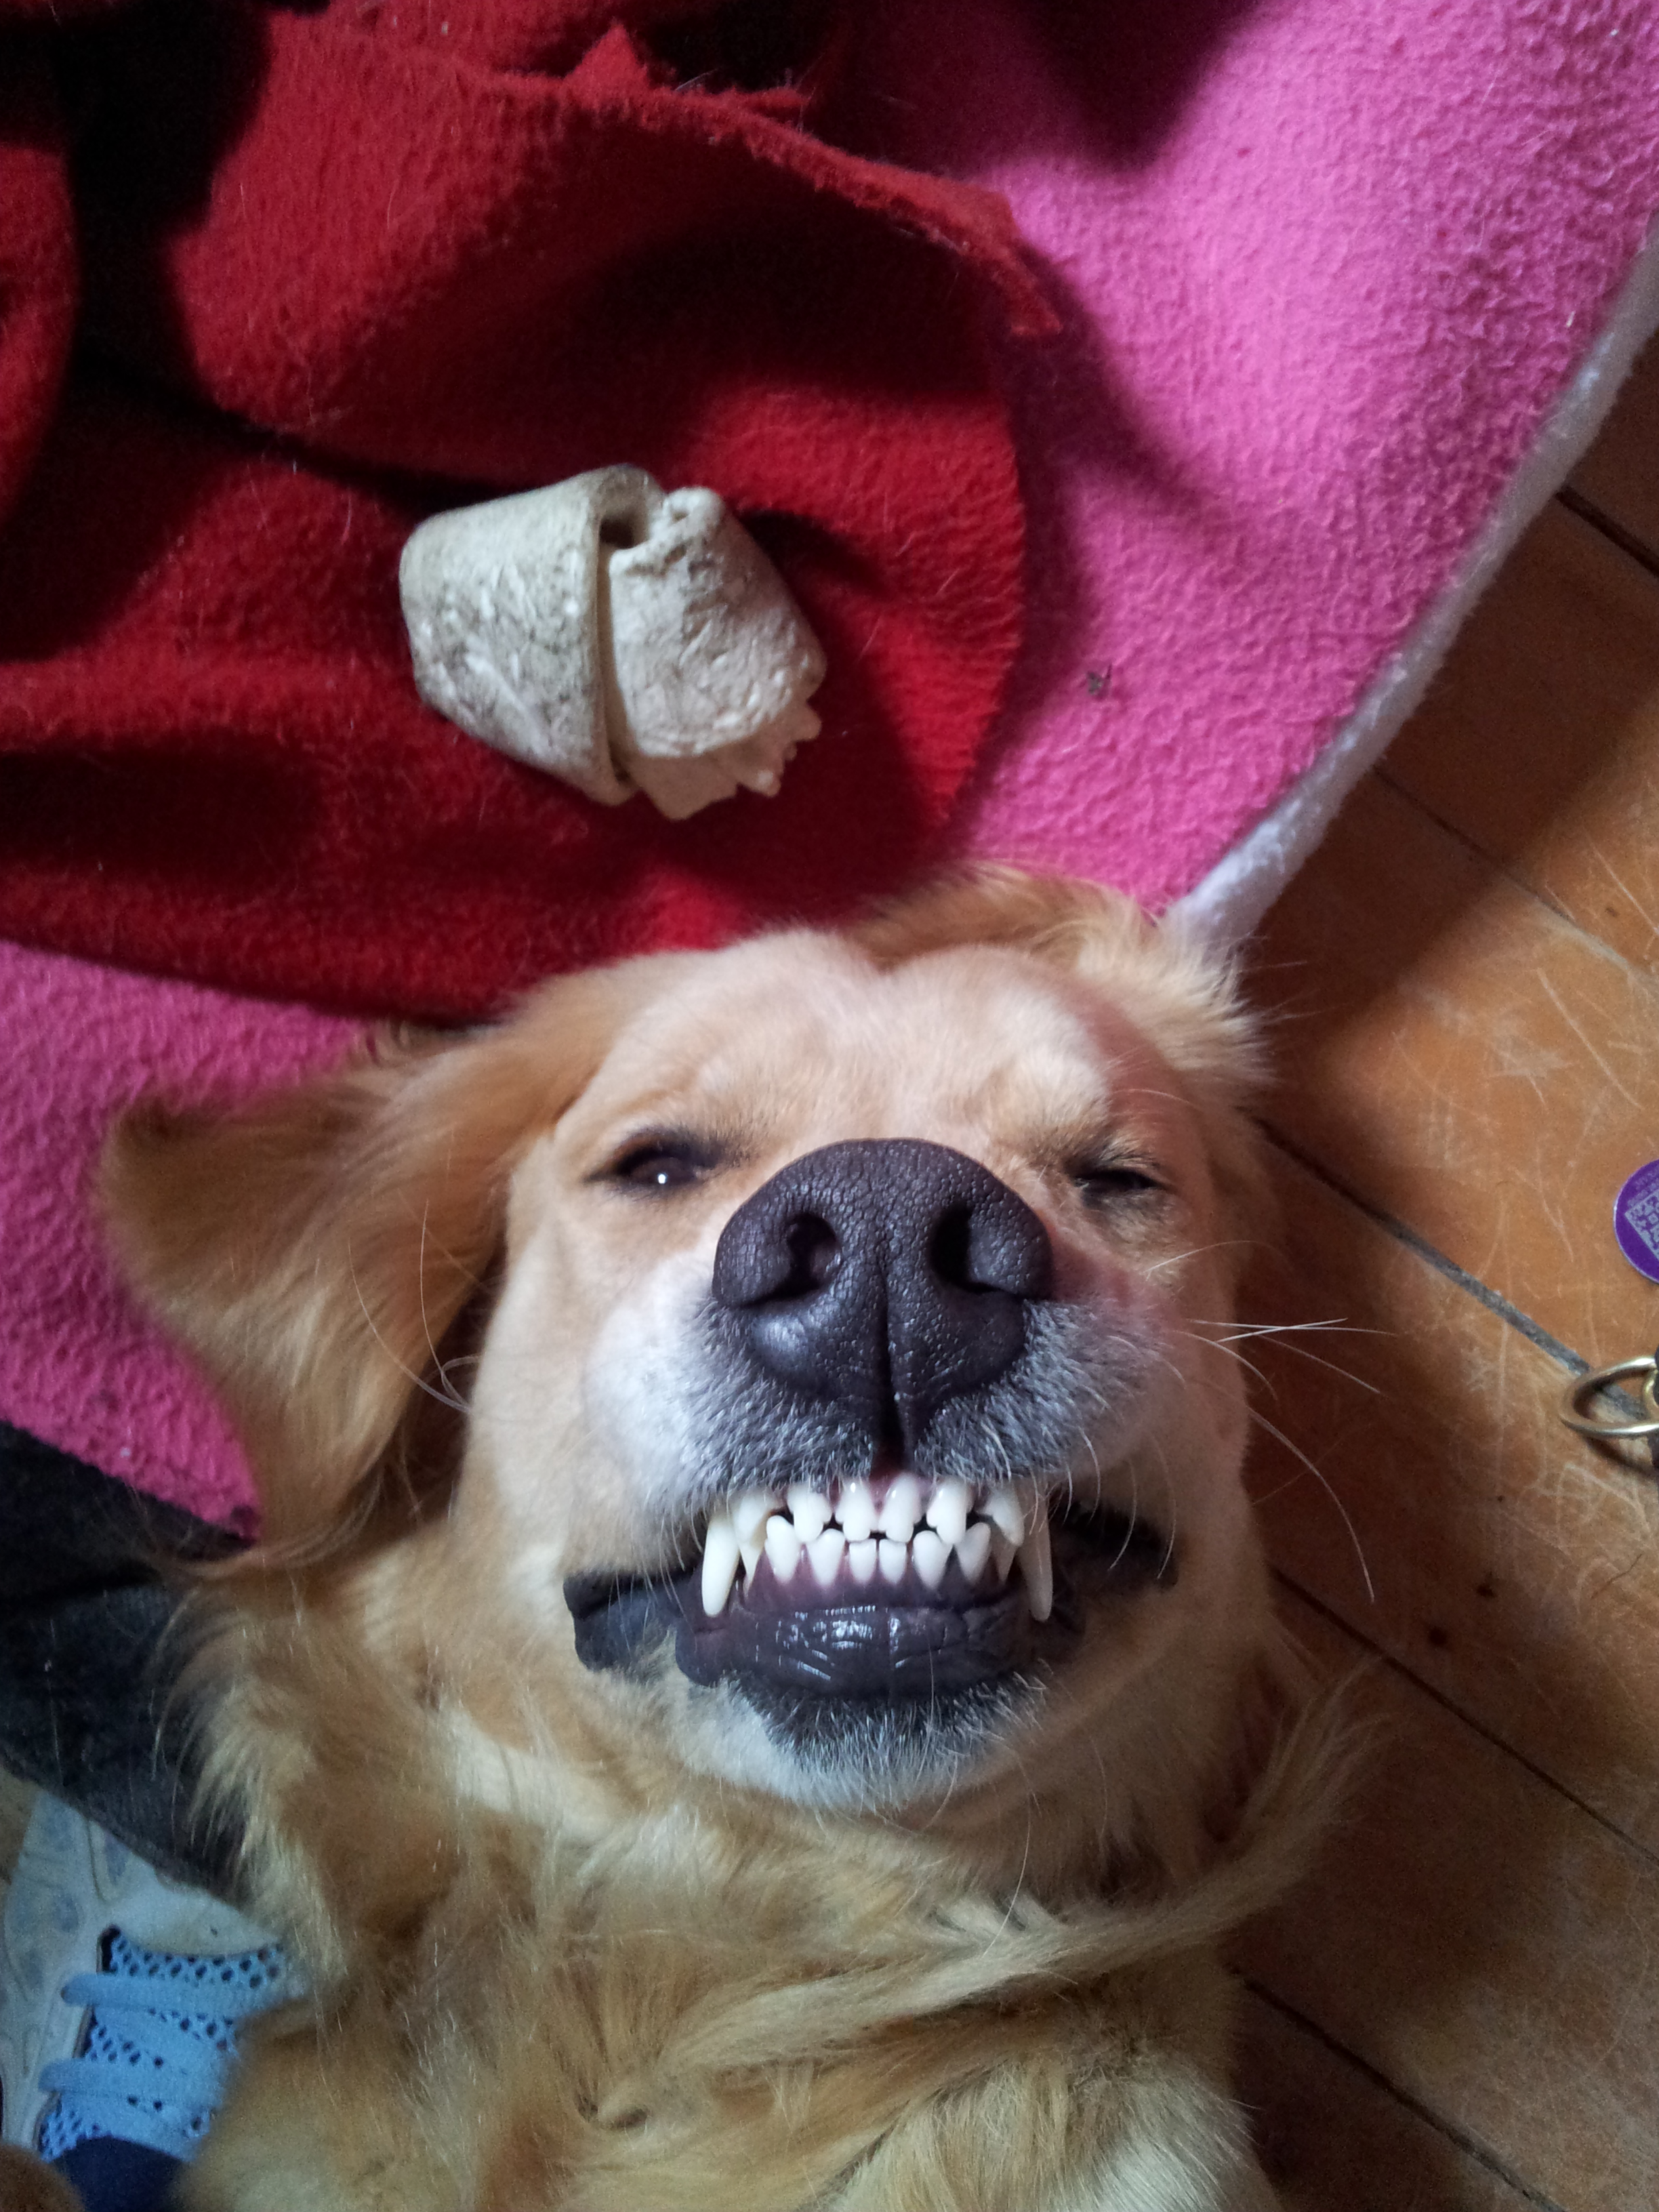
smile, dog, pet, love, golden, retriever, friend, friendship, dog breed, dog like mammal, dog breed group, nose, snout, golden retriever, puppy, sporting group, companion dog, whiskers, tibetan spaniel, carnivoran, puppy love